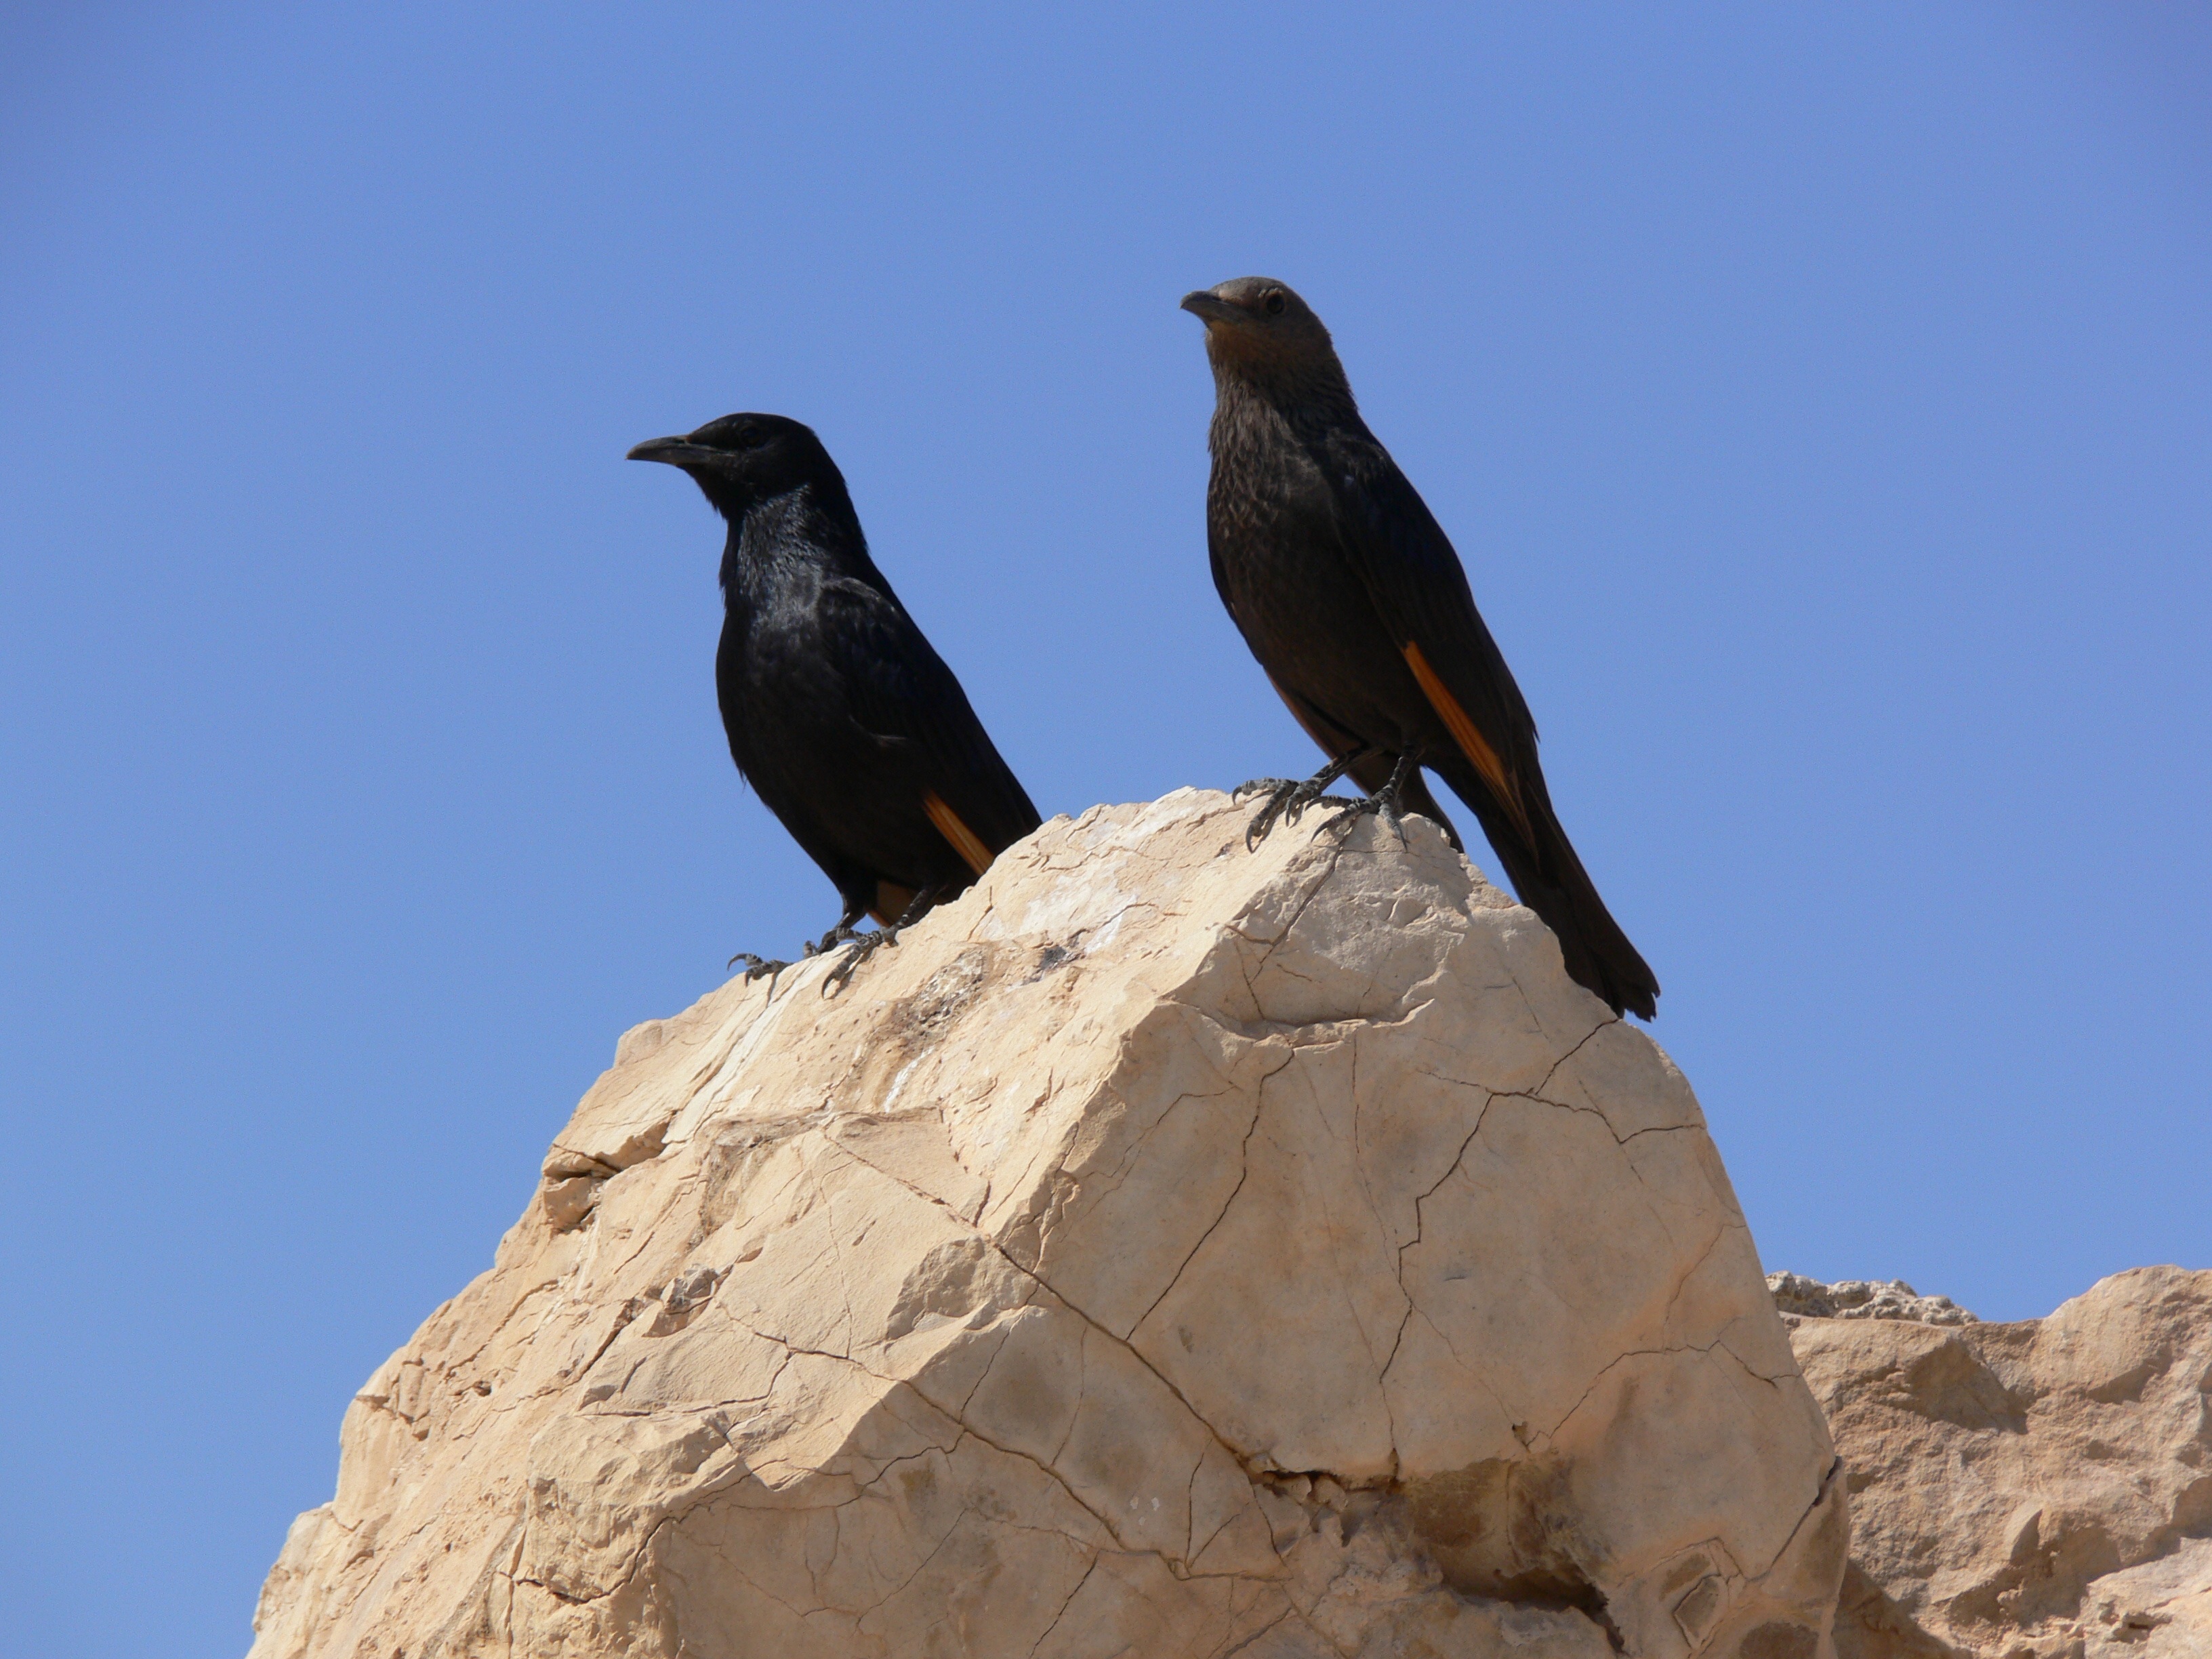
nature, bird, animal, fauna, vertebrate, perching bird